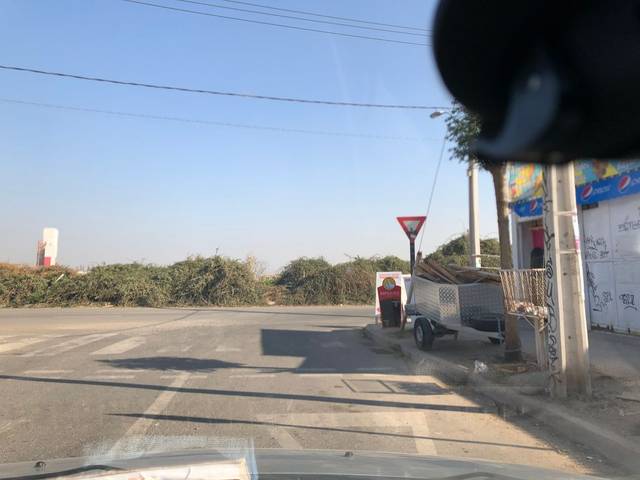
Region: Chile
Coordinates: -33.631, -70.596